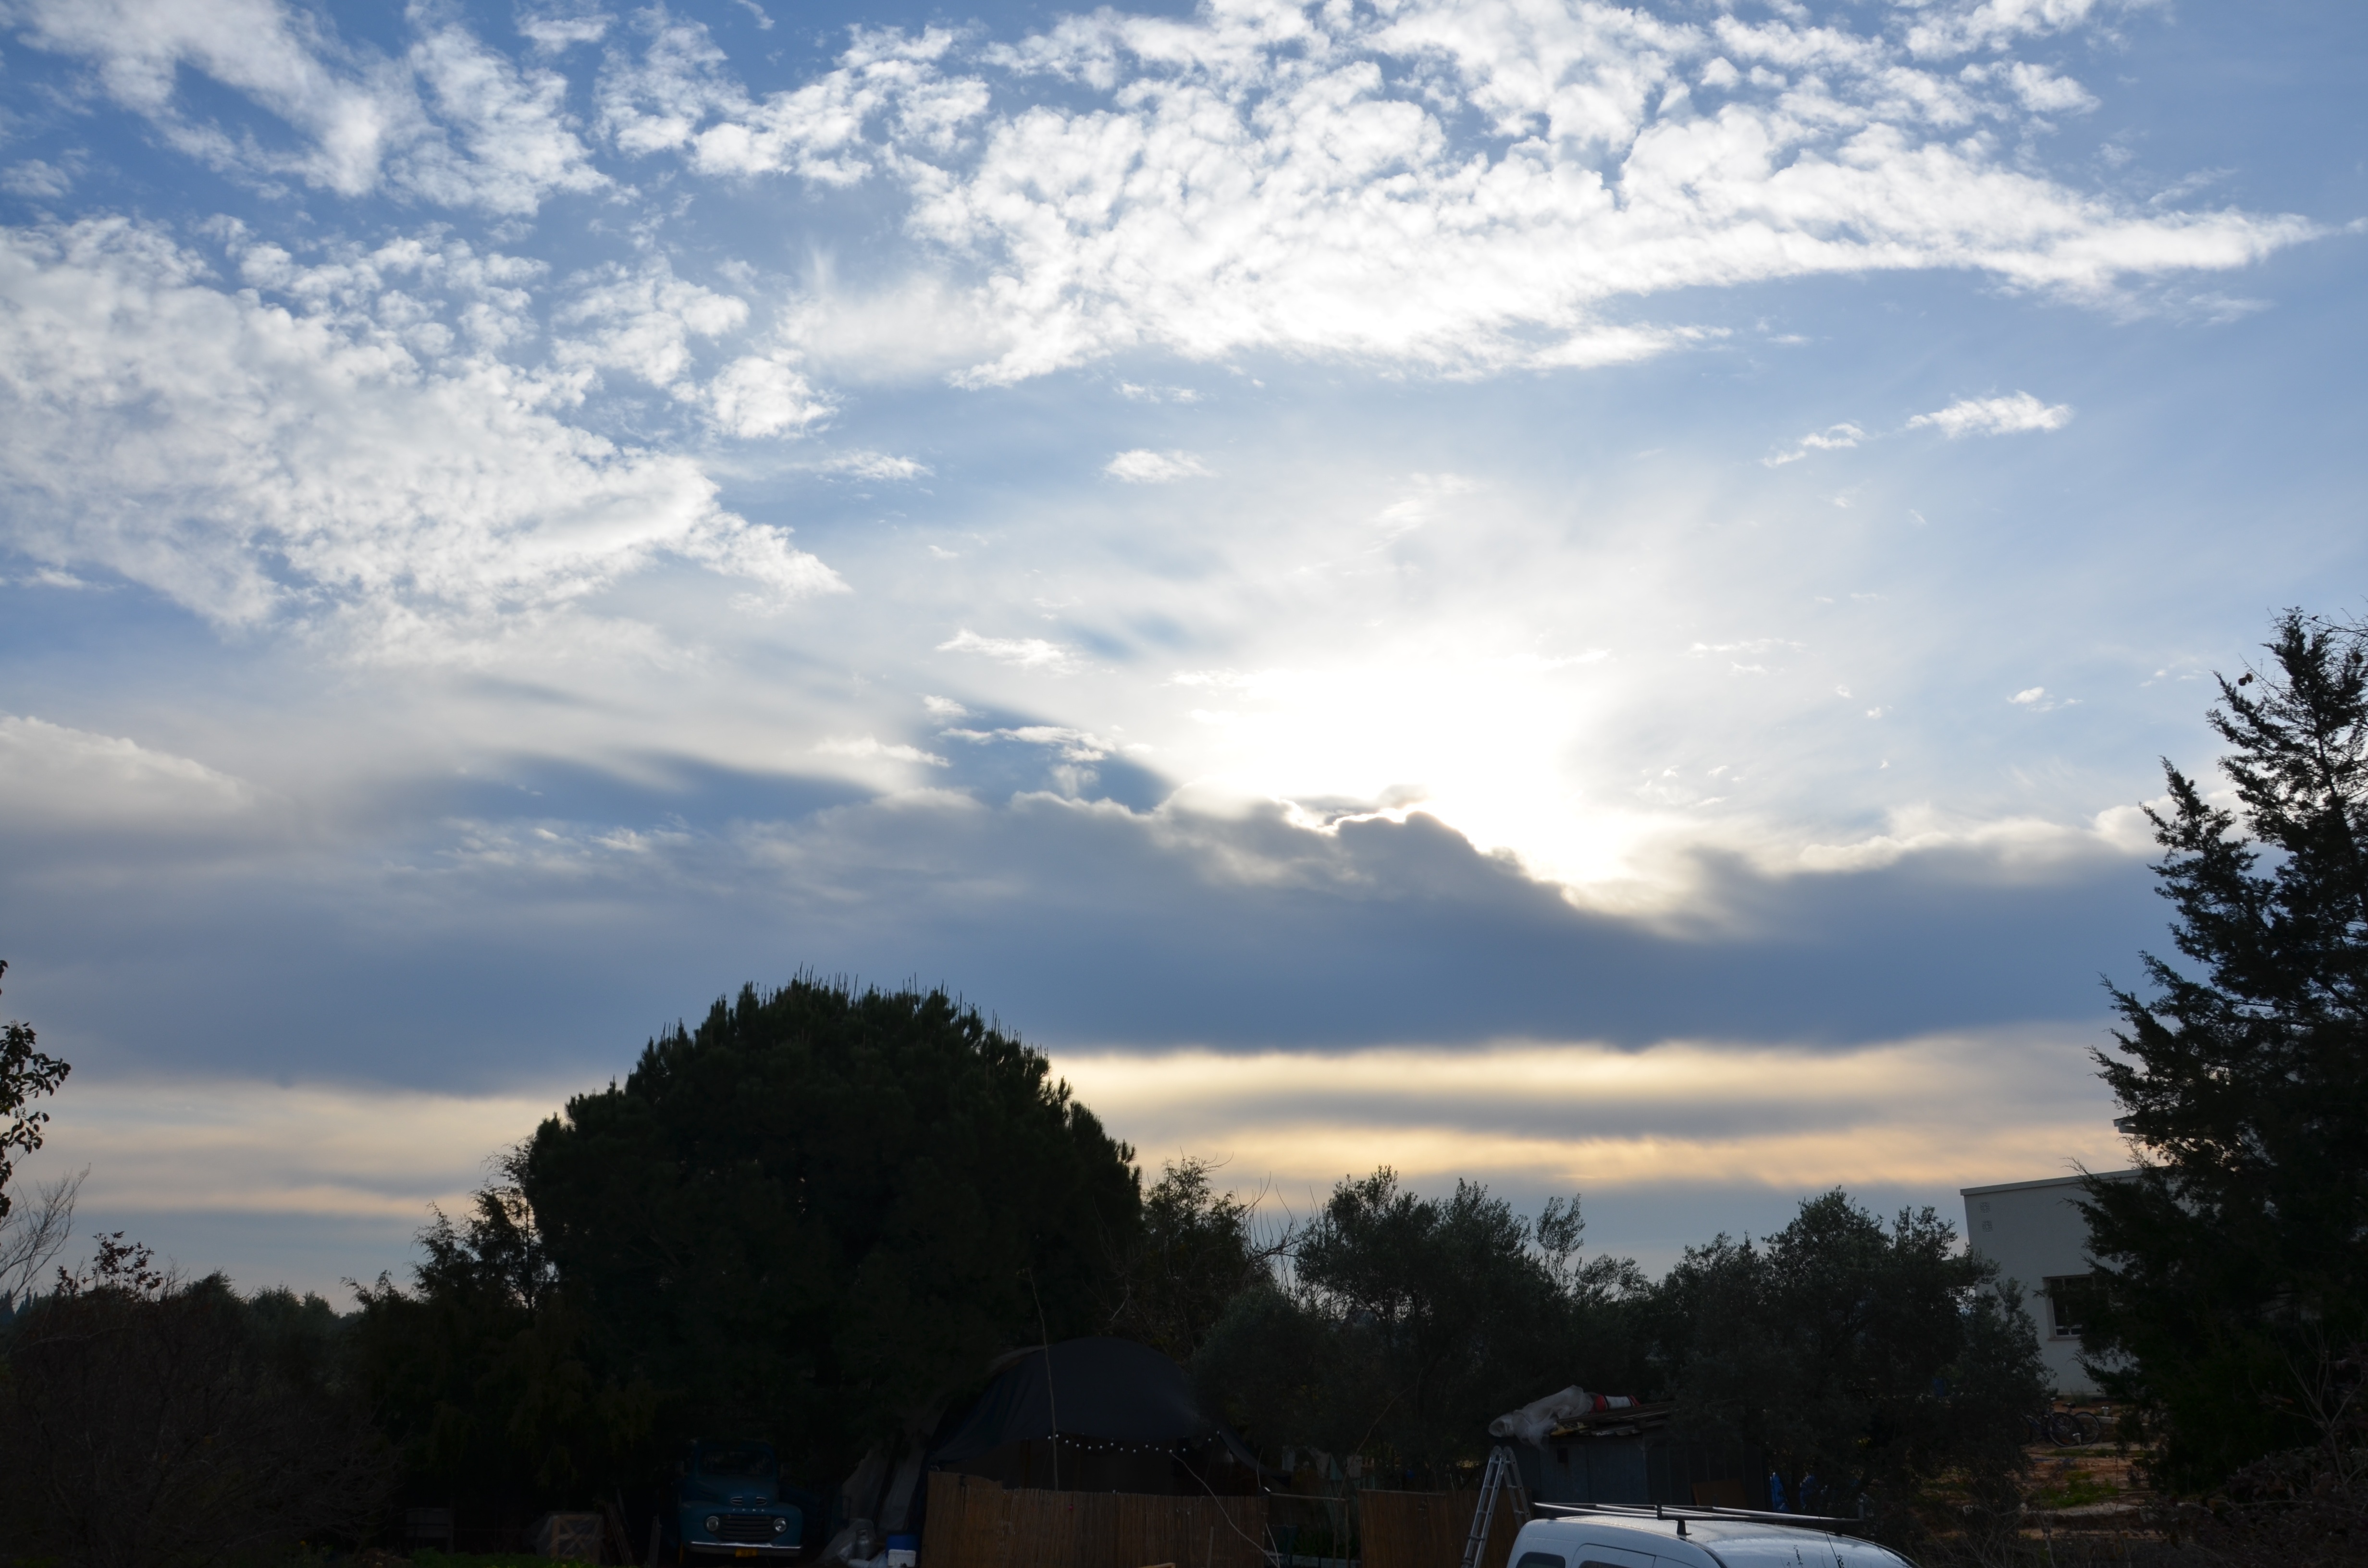
tree, snow, cloud, sky, sunrise, sunset, white, sunlight, morning, dawn, dusk, evening, weather, blue, meteorological phenomenon, atmosphere of earth, woody plant